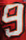
Number: 9